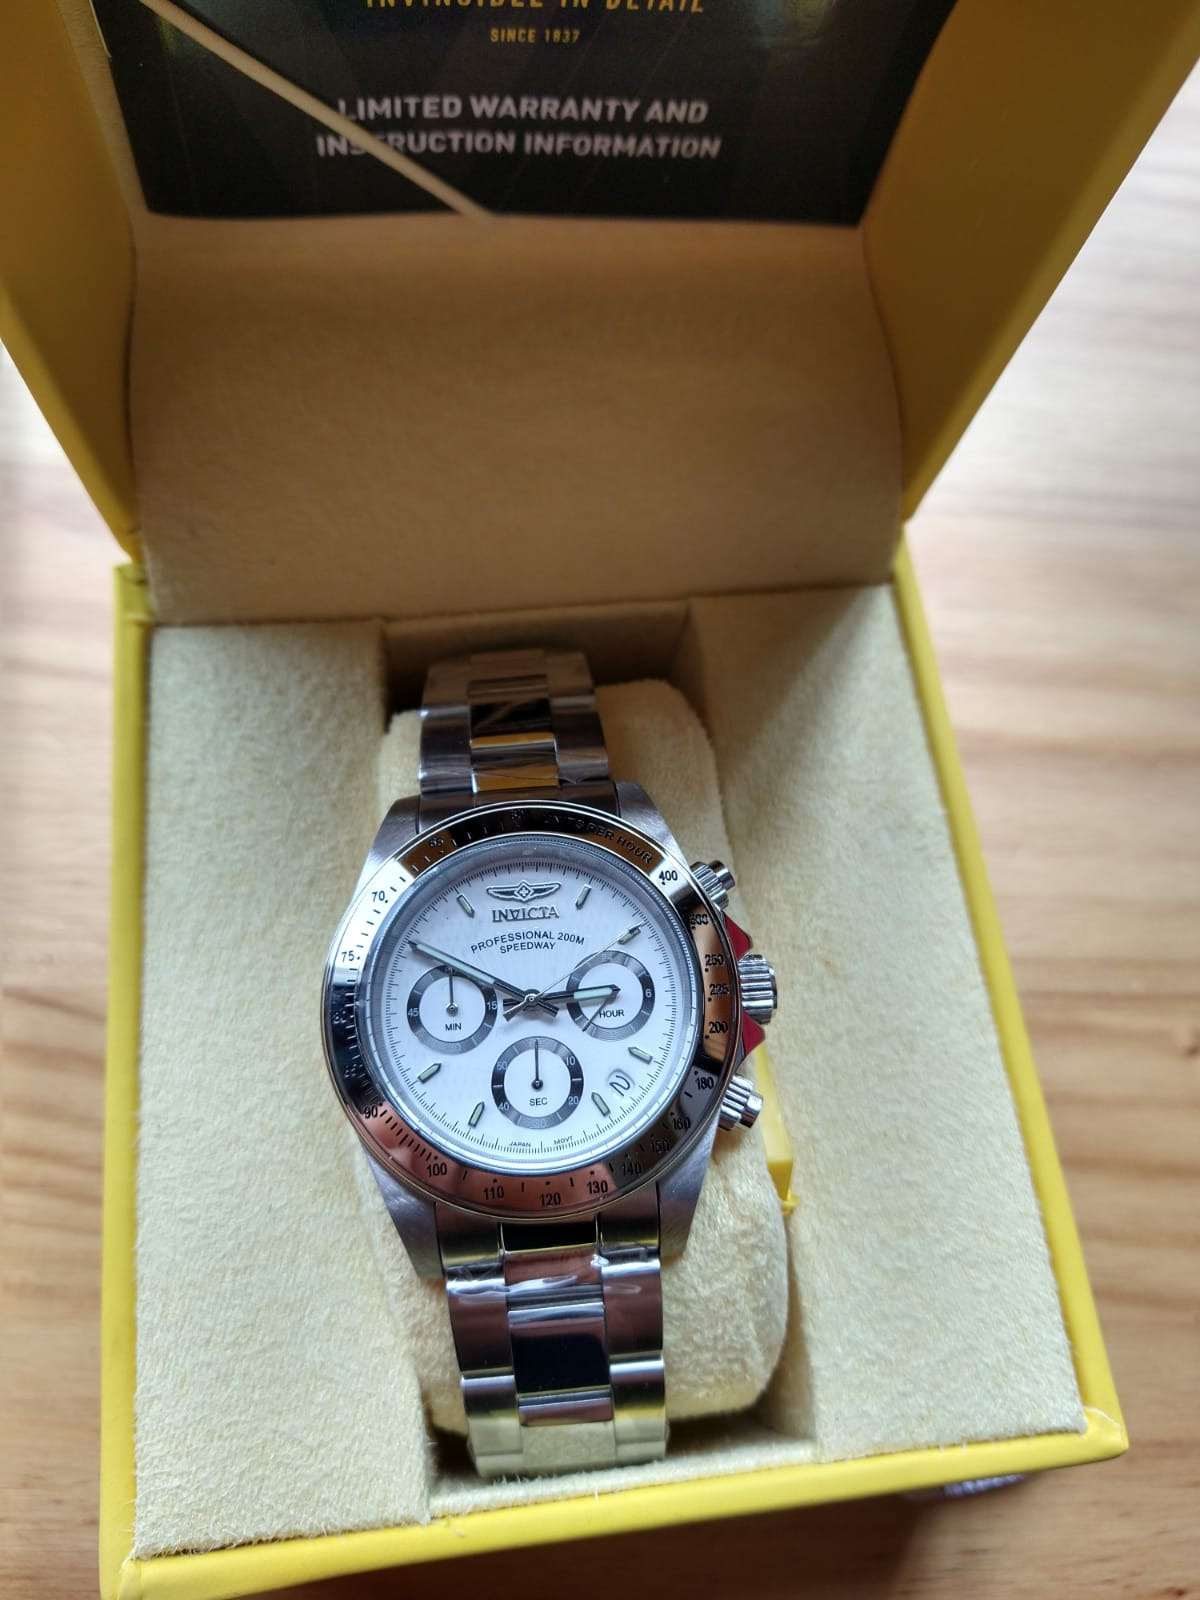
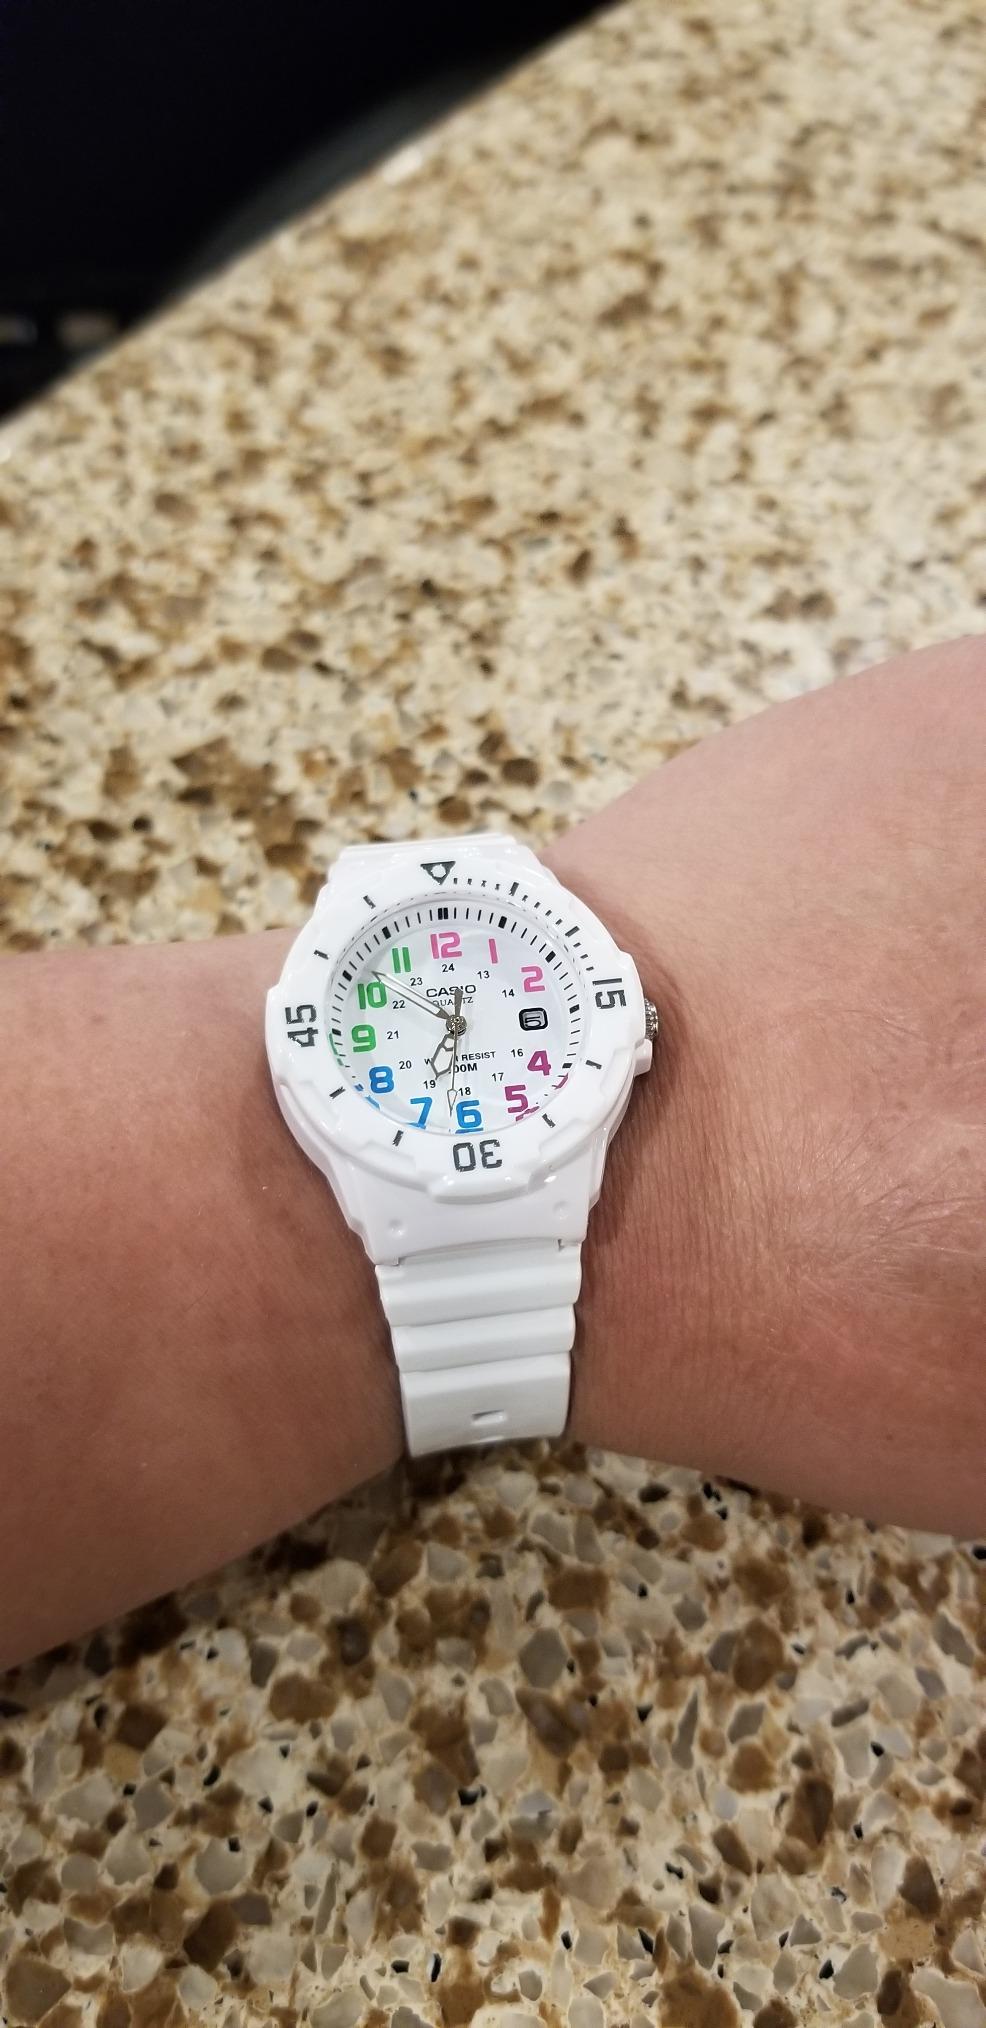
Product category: accessories_watch
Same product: no